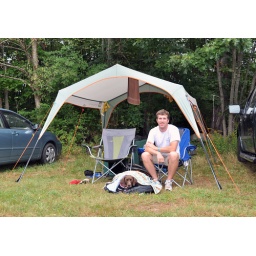
214 Cold Bailey is bundled up in her sleeping bag